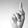
ASL letter: K